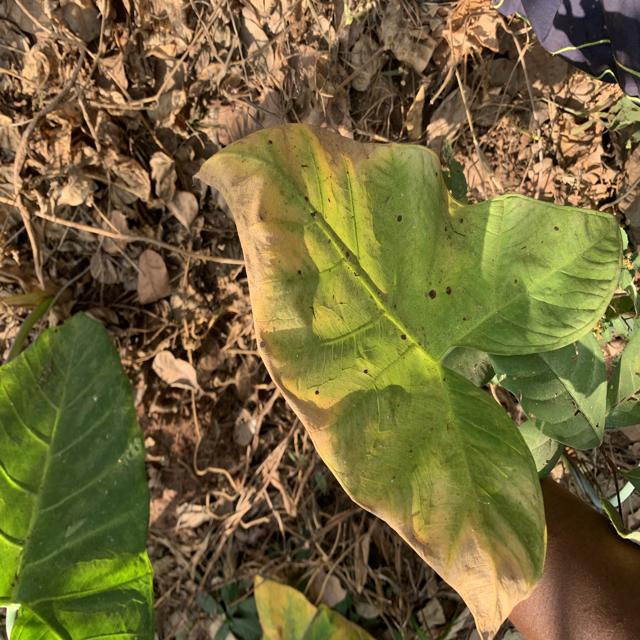
Label: Mid_Blight